Views of Elon Musk

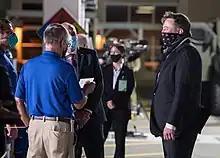

In November 2024, while speaking at the AI Safety Summit in London, attended by world leaders and tech figures, Musk applauded the Prime Minister Rishi Sunak for hosting the event. In doing so, he reiterated his concerns that the intelligence is "potentially the most pressing [existential risks] that we face", while anticipating that it would become "far more intelligent" than human beings.